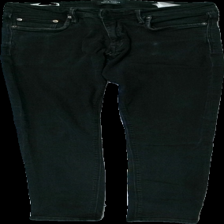
View: front
Type: Jeans
Category: Ladies
Brand: Jack And Jones
Colors: Black
Material: 98% bomull 2% elastan
Pattern: Logo print
Cut: Tight
Season: All
Holes: Major
Damage: hål
Damage location: middle center
Damage 2: sne söm
Damage 2 location: middle right
Damage 3: sne söm
Damage 3 location: middle left
Price range: <50
Recommended usage: Export
Description: jeans